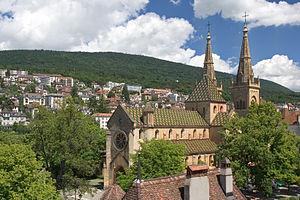
Neuchâtel est une ville de Suisse, chef-lieu du canton de Neuchâtel et de l'ancien district de Neuchâtel. Située dans la région Littoral au bord du lac de Neuchâtel, sur le flanc sud du massif du Jura, elle fait face à la chaîne des Alpes.
La collégiale protestante Notre-Dame de Neuchâtel est un édifice religieux du XIIᵉ siècle qui se situe sur la colline du château de Neuchâtel en Suisse. Elle surplombe la ville de Neuchâtel.
La tuile vernissée de Bourgogne est un des éléments historiques de l'artisanat d'art et de l'architecture vernaculaire de la Bourgogne. Les toitures couvertes de tuiles plates vernissées polychromes aux dessins losangés sont un des symboles de la Bourgogne.